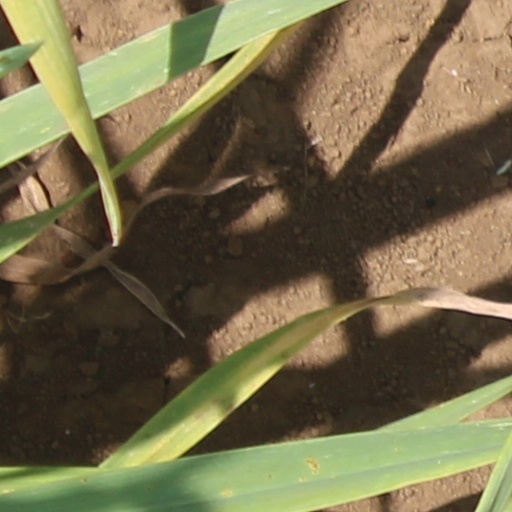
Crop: wheat